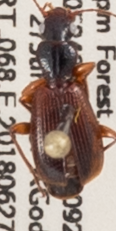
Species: Cymindis neglecta
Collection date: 2018-06-27
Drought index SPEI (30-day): -0.156
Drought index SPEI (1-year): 0.47
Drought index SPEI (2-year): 0.47